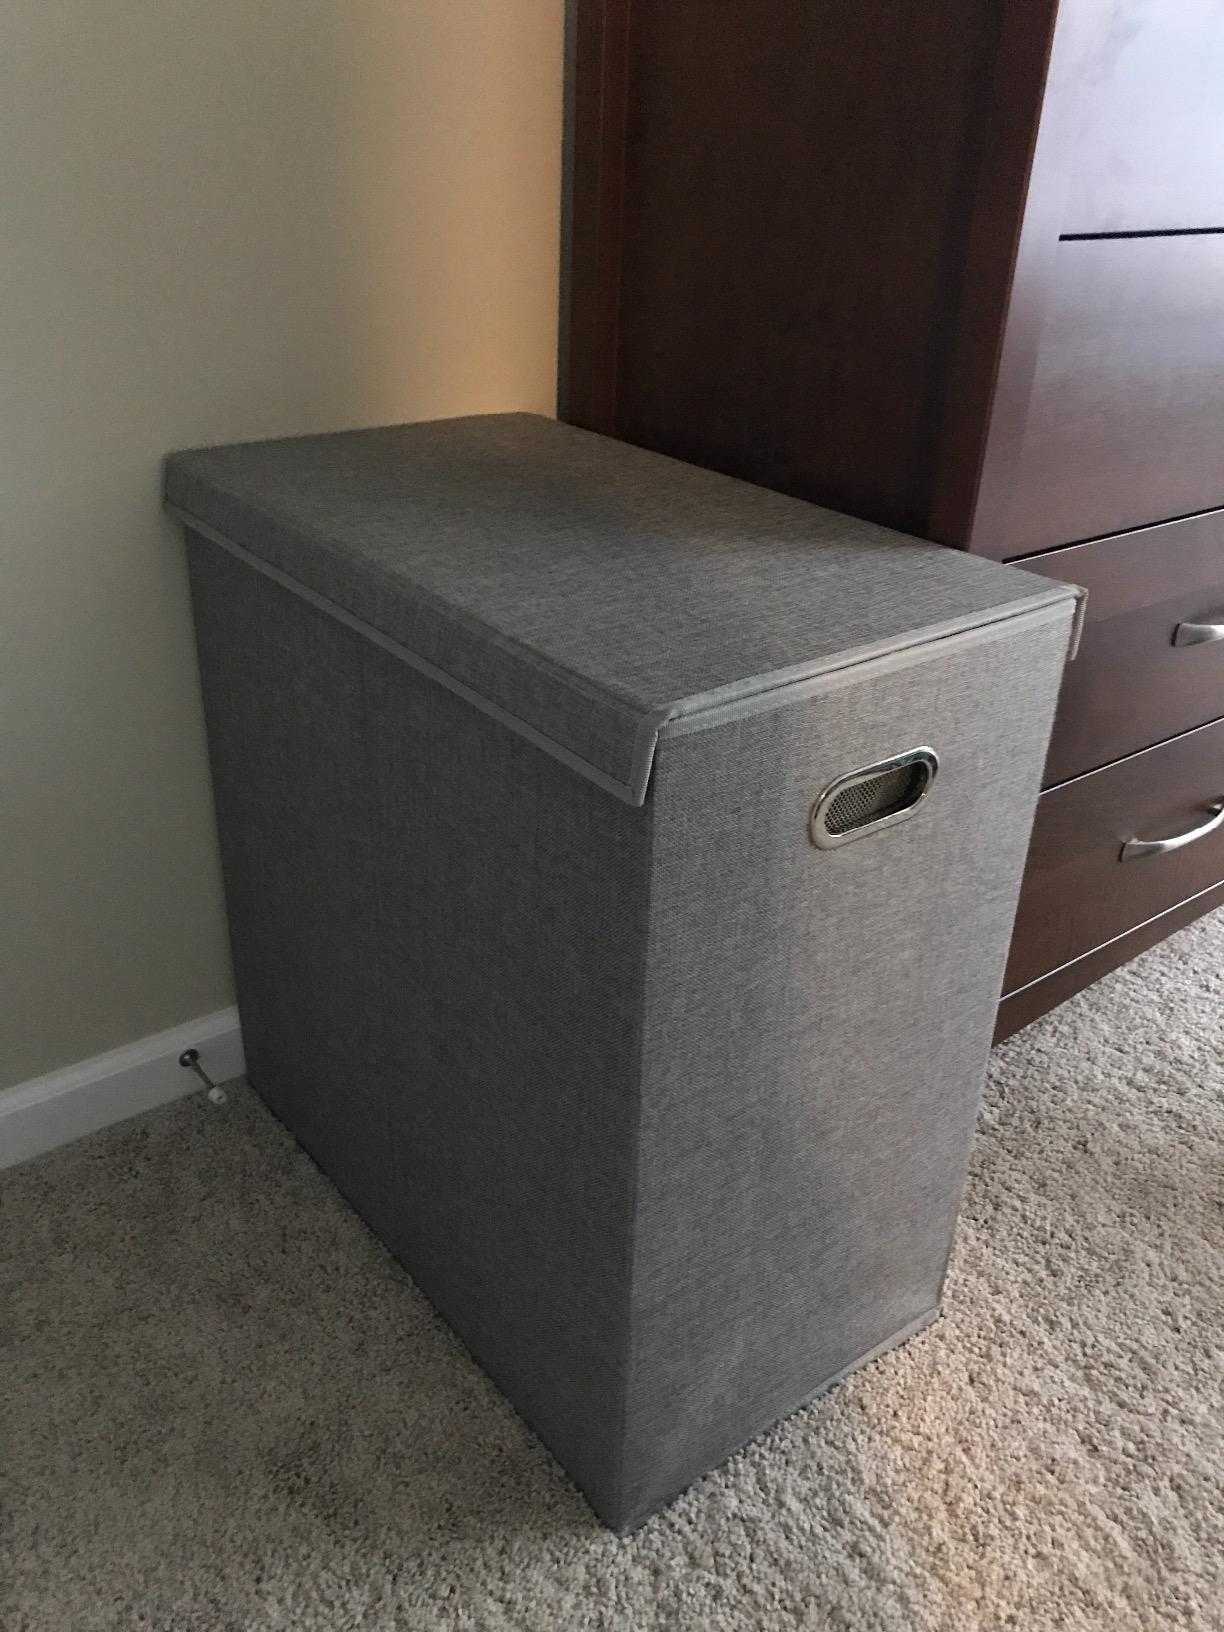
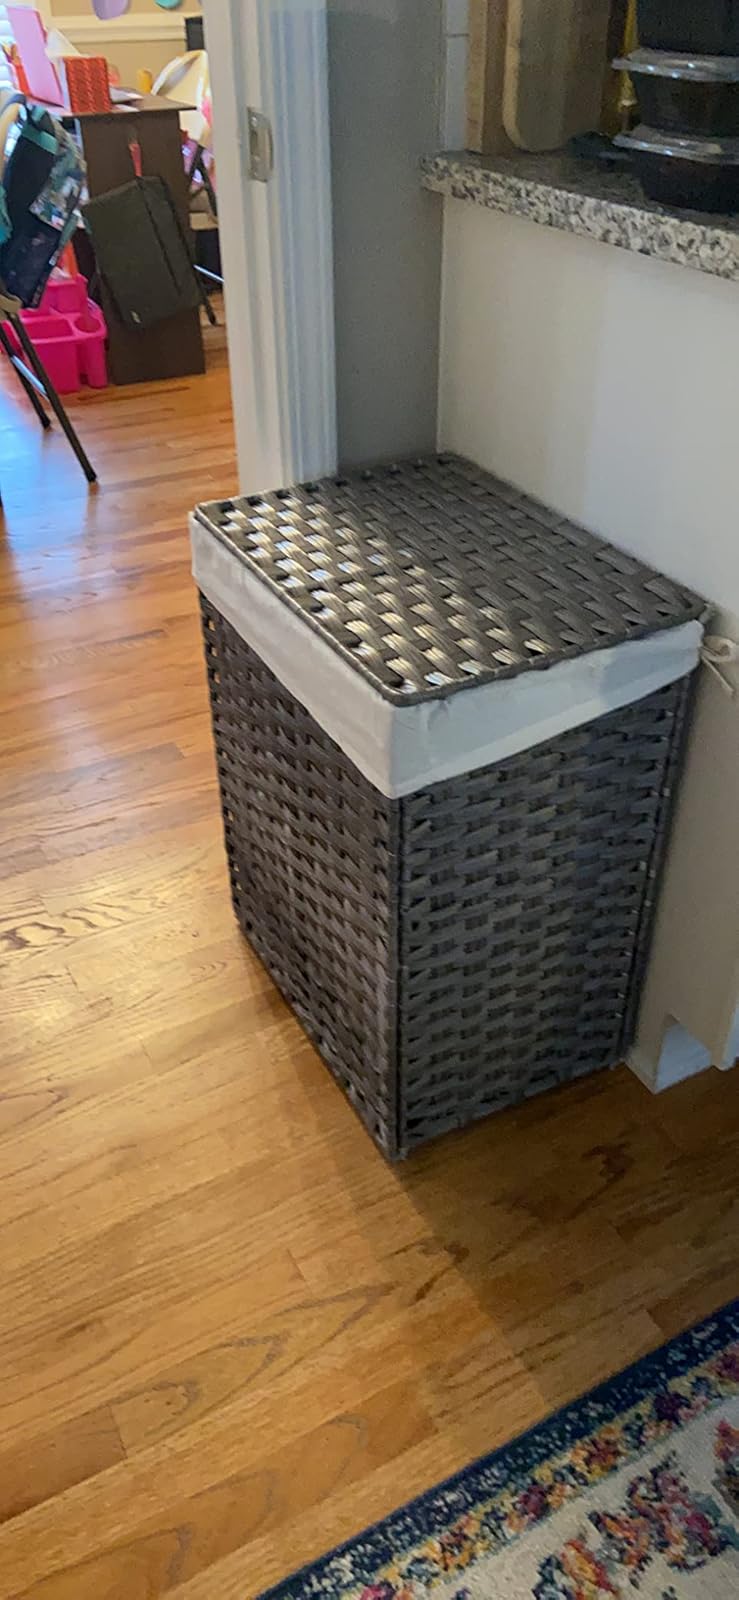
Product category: items_hamper
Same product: no